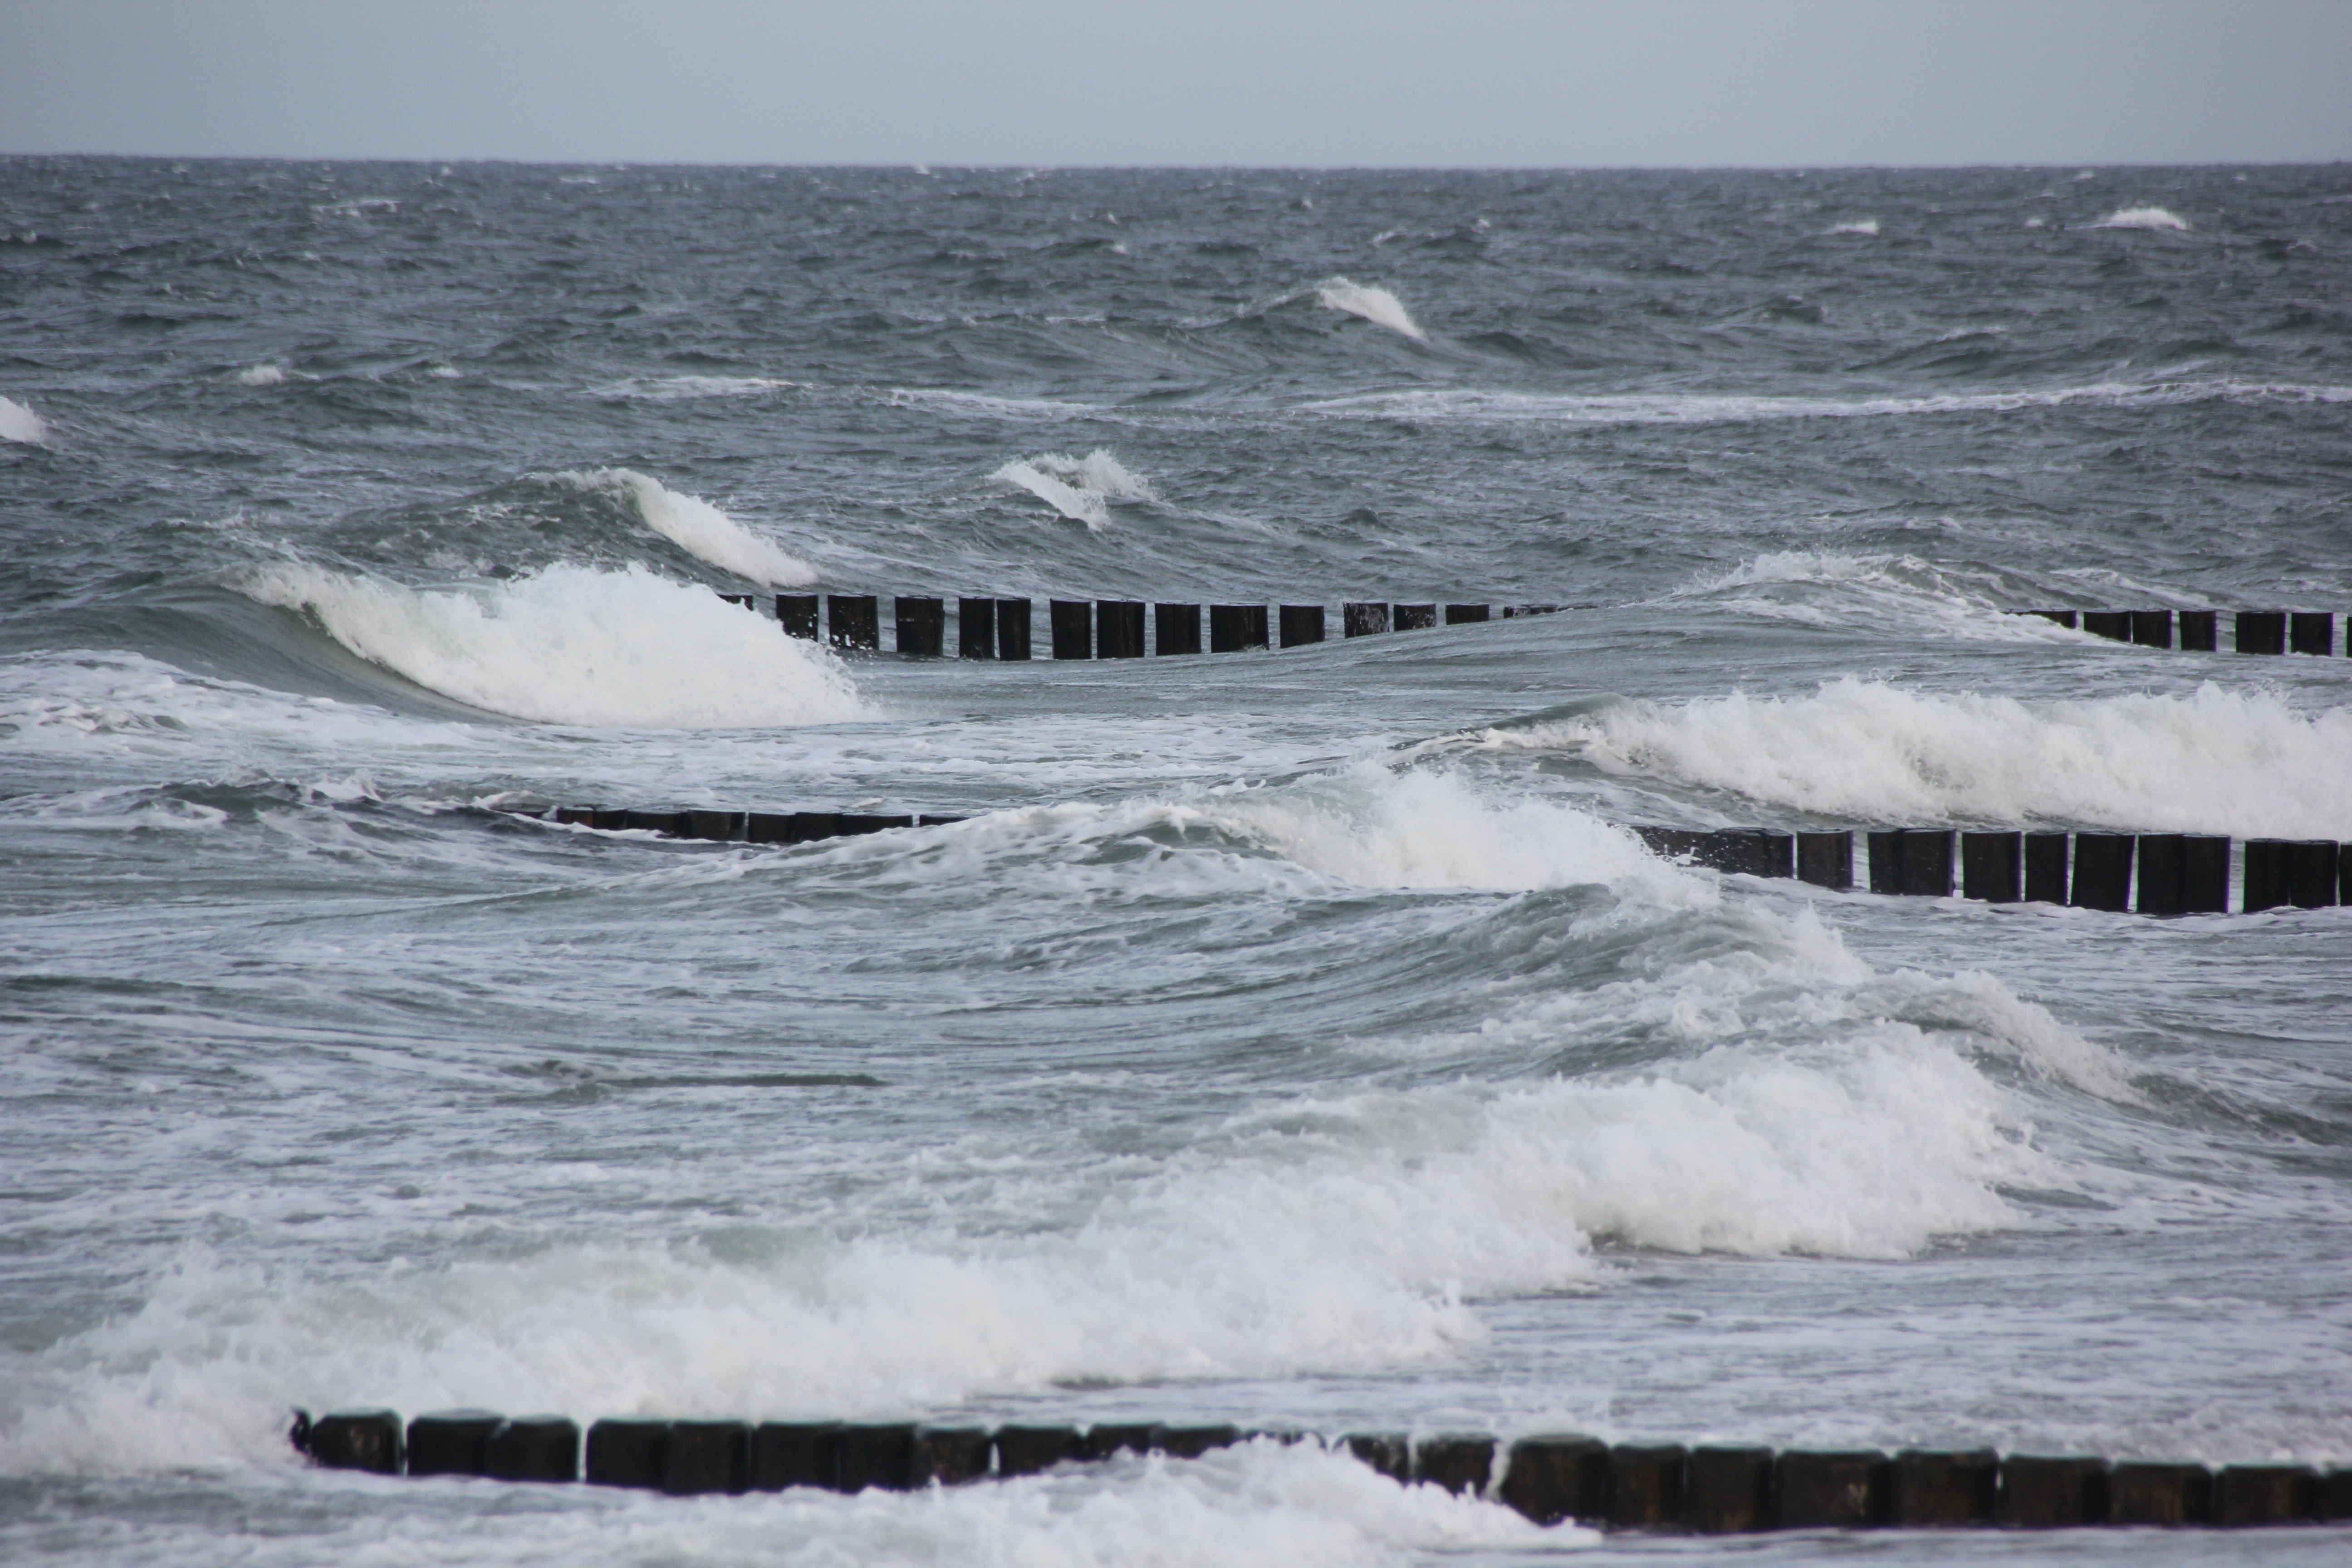
sea, coast, water, ocean, shore, wave, wind, weather, forward, baltic sea, groynes, wind wave